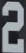
Number: 2